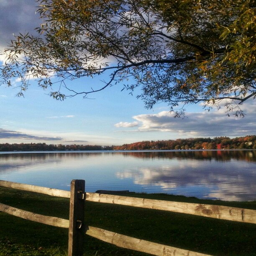
us state in the fall